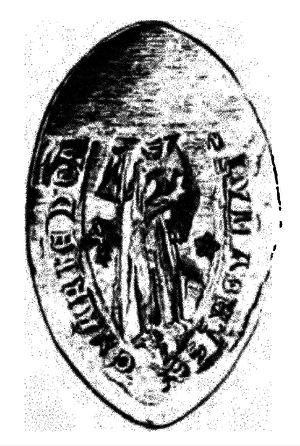
Sceau de l'abbaye Notre-Dame de l'Eau - XIIIème siècle.
L'abbaye Notre-Dame de l'Eau est une ancienne abbaye cistercienne de femmes située sur le territoire de l'actuelle commune de Ver-lès-Chartres, en Eure-et-Loir.